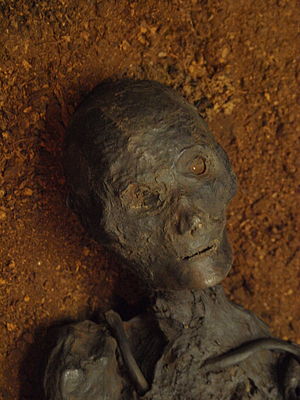
Liste over moselig / Liste / Tyskland
Rendswührenmandens ansigt.
Dette er en liste over moselig sorteret efter det land, hvor de er fundet. Moseligene er naturligt konserverede eller bevarede lig af mennesker og nogle dyr fundet i tørvemoser. De fleste fund af moselig er gjort i nordeuropæiske lande som Danmark, Tyskland, Holland, Storbritannien og Irland. Forlydender om moselig begyndte at opstå i 1700-tallet. i 1965 katalogiserede den tyske videnskabsmand Alfred Dieck mere end 1.850 moselig, men senere studier afslørede, at store dele af Diecks arbejde var fejlbehæftet. Gennem tiderne er hundreder af moselig fundet og undersøgt. Af dem er kun omkring 45 intakte i dag.